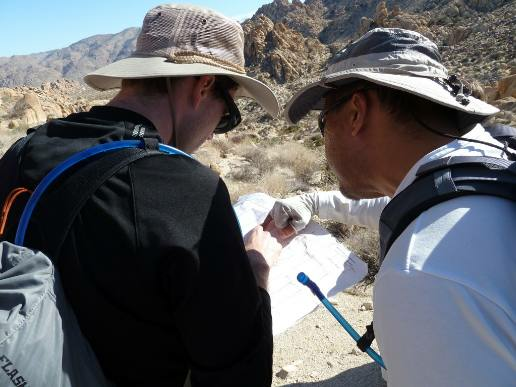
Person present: Yes